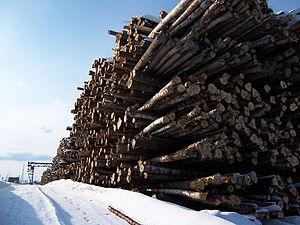
Le stockage des grume est l'étape qui suit l'abattage d'un arbre ou son débardage, les grumes sont entreposées d'une certaine façon pour soutenir leur qualité.